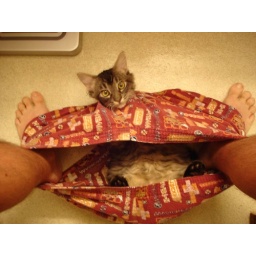
I have cats in my pants